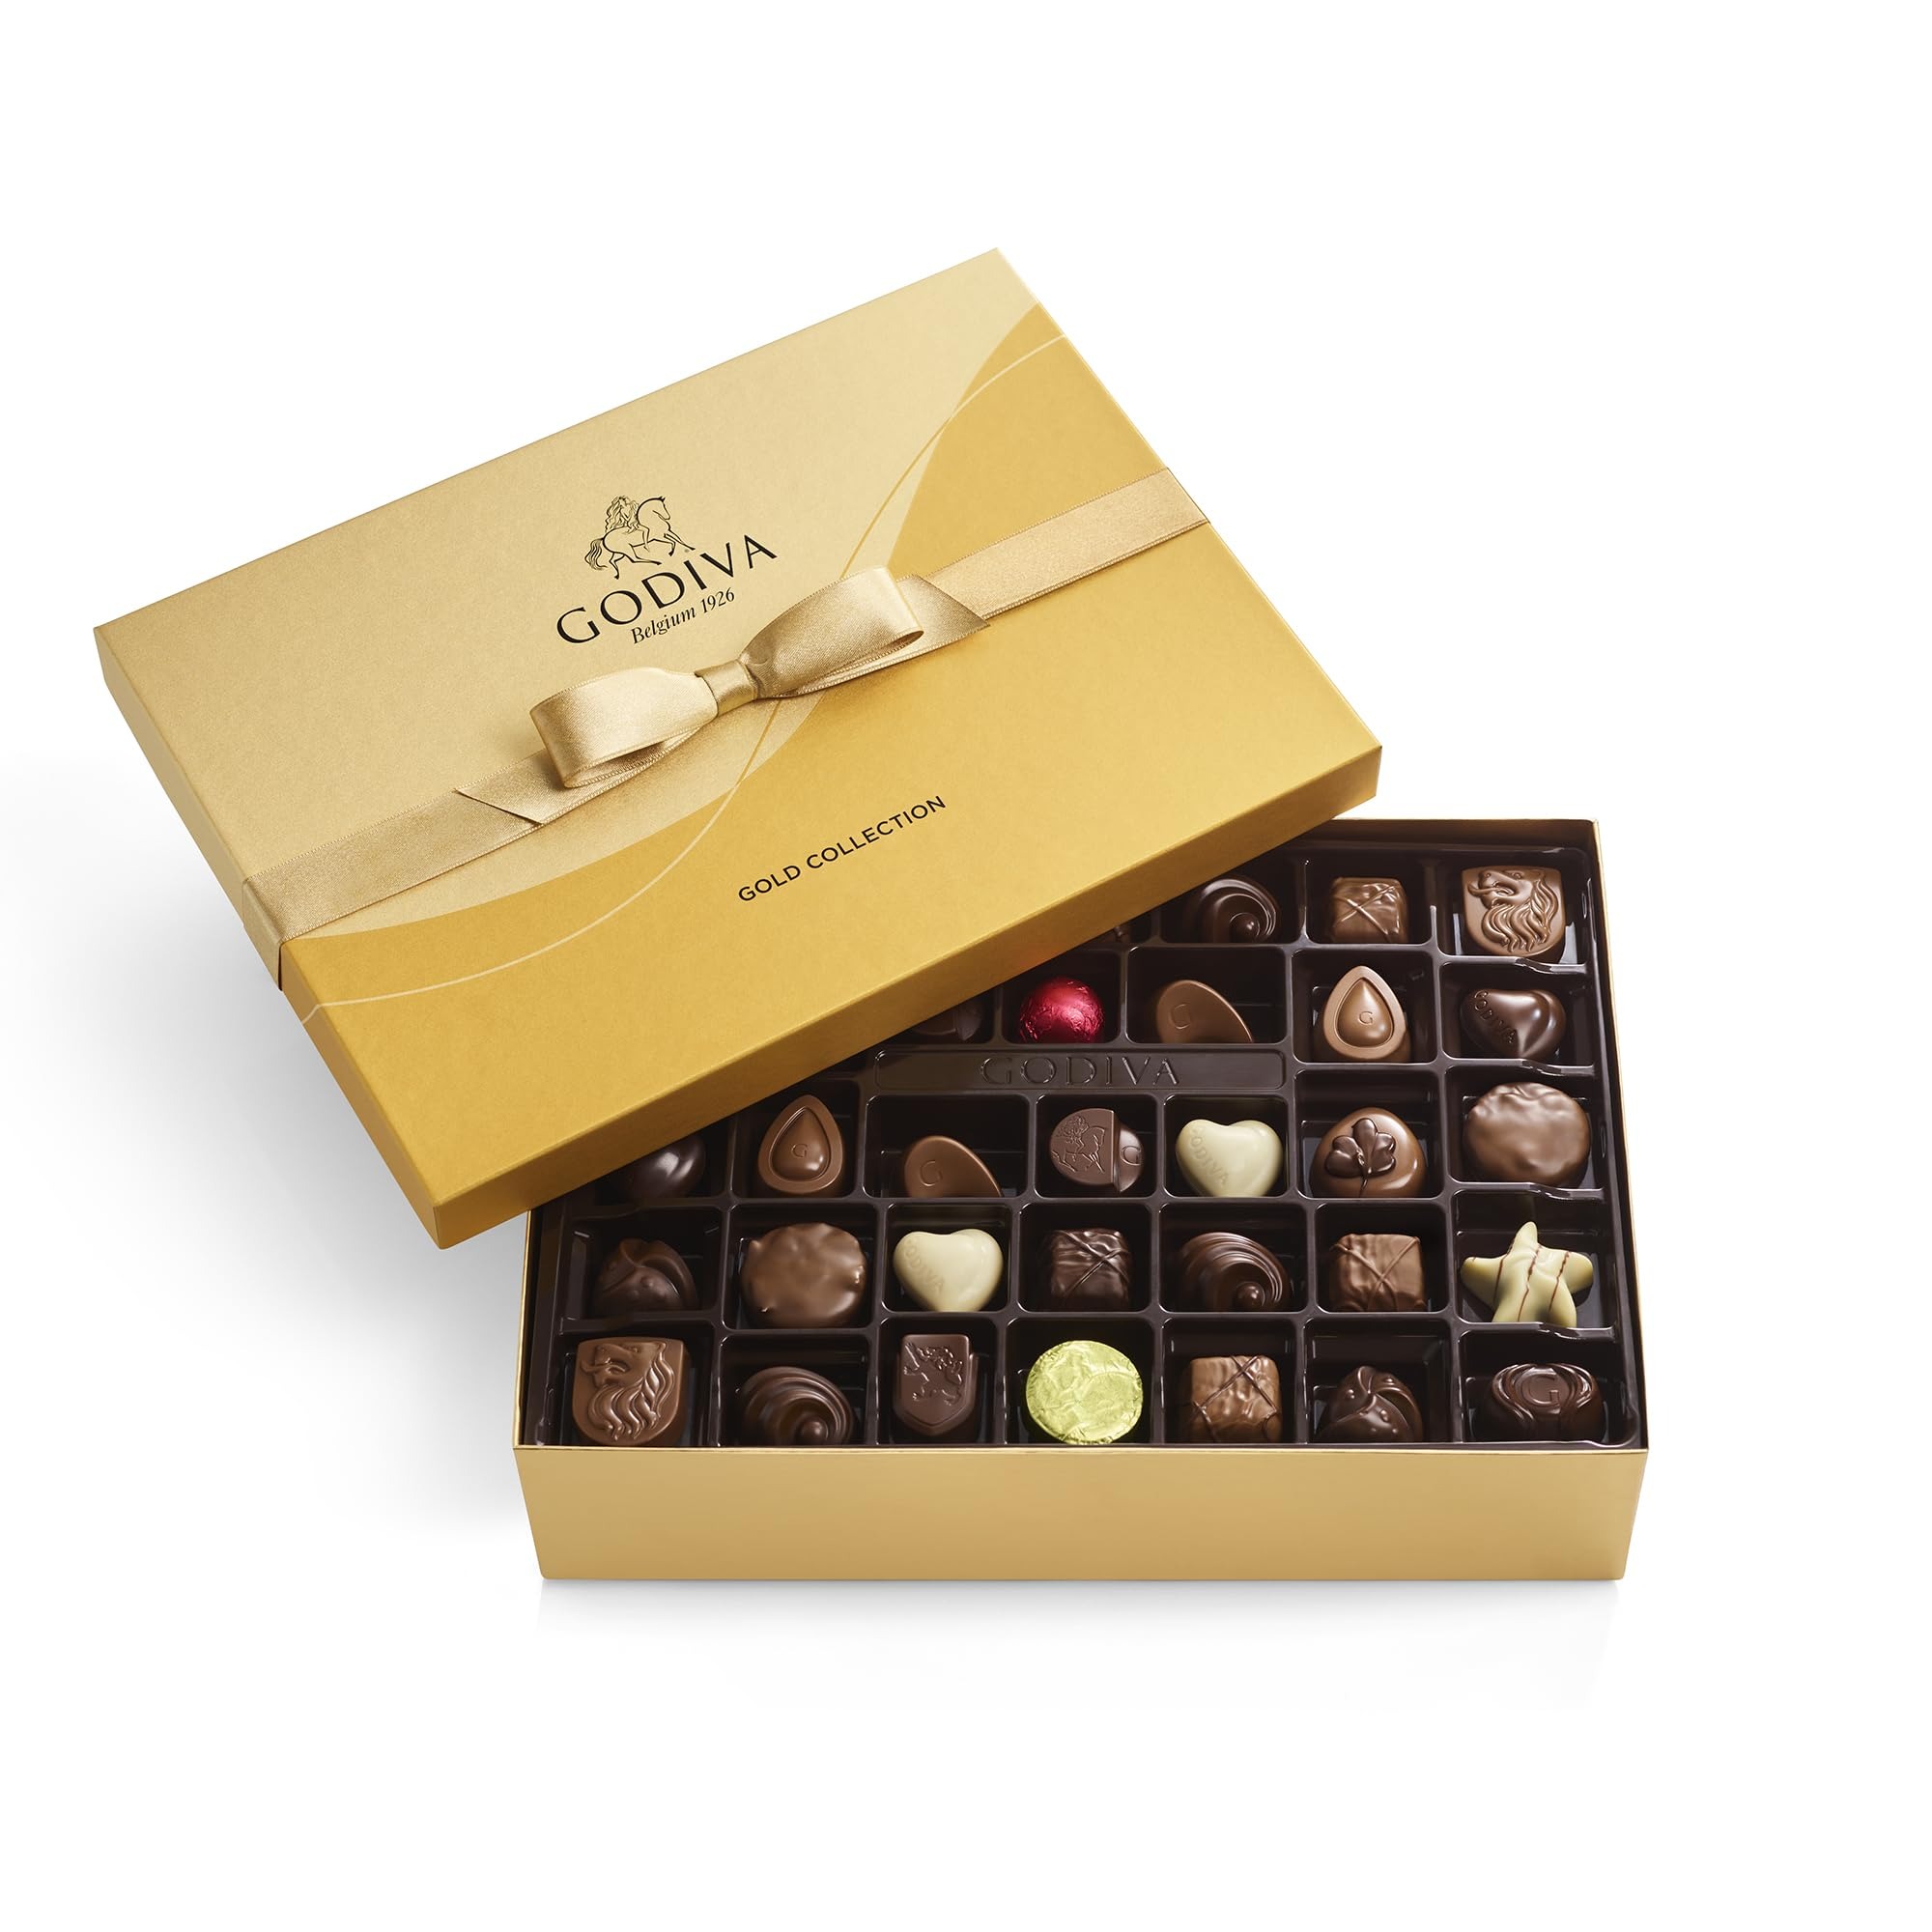
Item Name: Godiva Chocolatier Gold Ribbon 72-Piece Assorted Chocolate Gift Box – Gourmet Chocolate Candy Variety Pack – Dark Caramel, Milk Chocolate, Nuts– Gift Basket for Father’s Day, Birthday and Anniversary
Bullet Point 1: ELEVATE YOUR CELEBRATIONS - Transform any event into a truly luxurious experience with Godiva’s 72pc Gold Chocolate Gift Box. This meticulously crafted assortment is the epitome of indulgence, featuring tantalizing milk, silky dark, and creamy white chocolate. Each bite delivers unparalleled flavor, satisfying the most discerning palates. This assorted chocolate gift box is the perfect Father’s Day chocolate for your celebrations.
Bullet Point 2: MASTERFULLY CRAFTED INDULGENCE - Delight in the superior quality of Godiva's chocolates, thoughtfully made with high-grade ingredients and Belgian techniques. This chocolate gift box showcases exquisite flavors and sophisticated texture combinations, leaving an unforgettable impression. Perfect for those who appreciate gourmet chocolate.
Bullet Point 3: GIFT OF PURE ELEGANCE - Present someone special with the epitome of luxurious gifting—Godiva’s elegantly designed gold chocolate box, wrapped in a charming Gold ribbon. This assortment exudes sophistication and warmth, ensuring your gift is as aesthetically pleasing as it is delicious. Celebrate love, appreciation, or special milestones with a confectionary treasure that speaks to the heart.
Bullet Point 4: ENCHANTING VARIETY - Indulge in a symphony of exquisite flavors from Godiva's gourmet chocolate gift box, a sweet Father’s Day surprise or part of a Spring gift basket. Relish in the harmonious blend of creamy pralinés, tangy fruits, and luscious caramels, handpicked to tantalize your taste buds. Each silky piece echoes an unmatched world of richness, making it a perfect gift for holidays, birthdays, thank you, congratulations or other celebrations.
Bullet Point 5: CELEBRATE BELGIAN ARTISTRY - Experience a timeless tradition of chocolate perfection with Godiva, founded in Belgium in 1926; this gourmet chocolate gift box not only boasts intricate designs but a rich heritage in every sumptuous bite. Savor the blend of unique chocolate varieties and premium fillings like creamy pralines and tangy fruits, each echoing the mastery of Belgian techniques; a charming testament to rich chocolate flavors that make a thoughtful gift. A perfect assorted chocolate candy variety pack for those who appreciate high-quality chocolate assortments.
Value: 30.27
Unit: Ounce

Price: 169.675